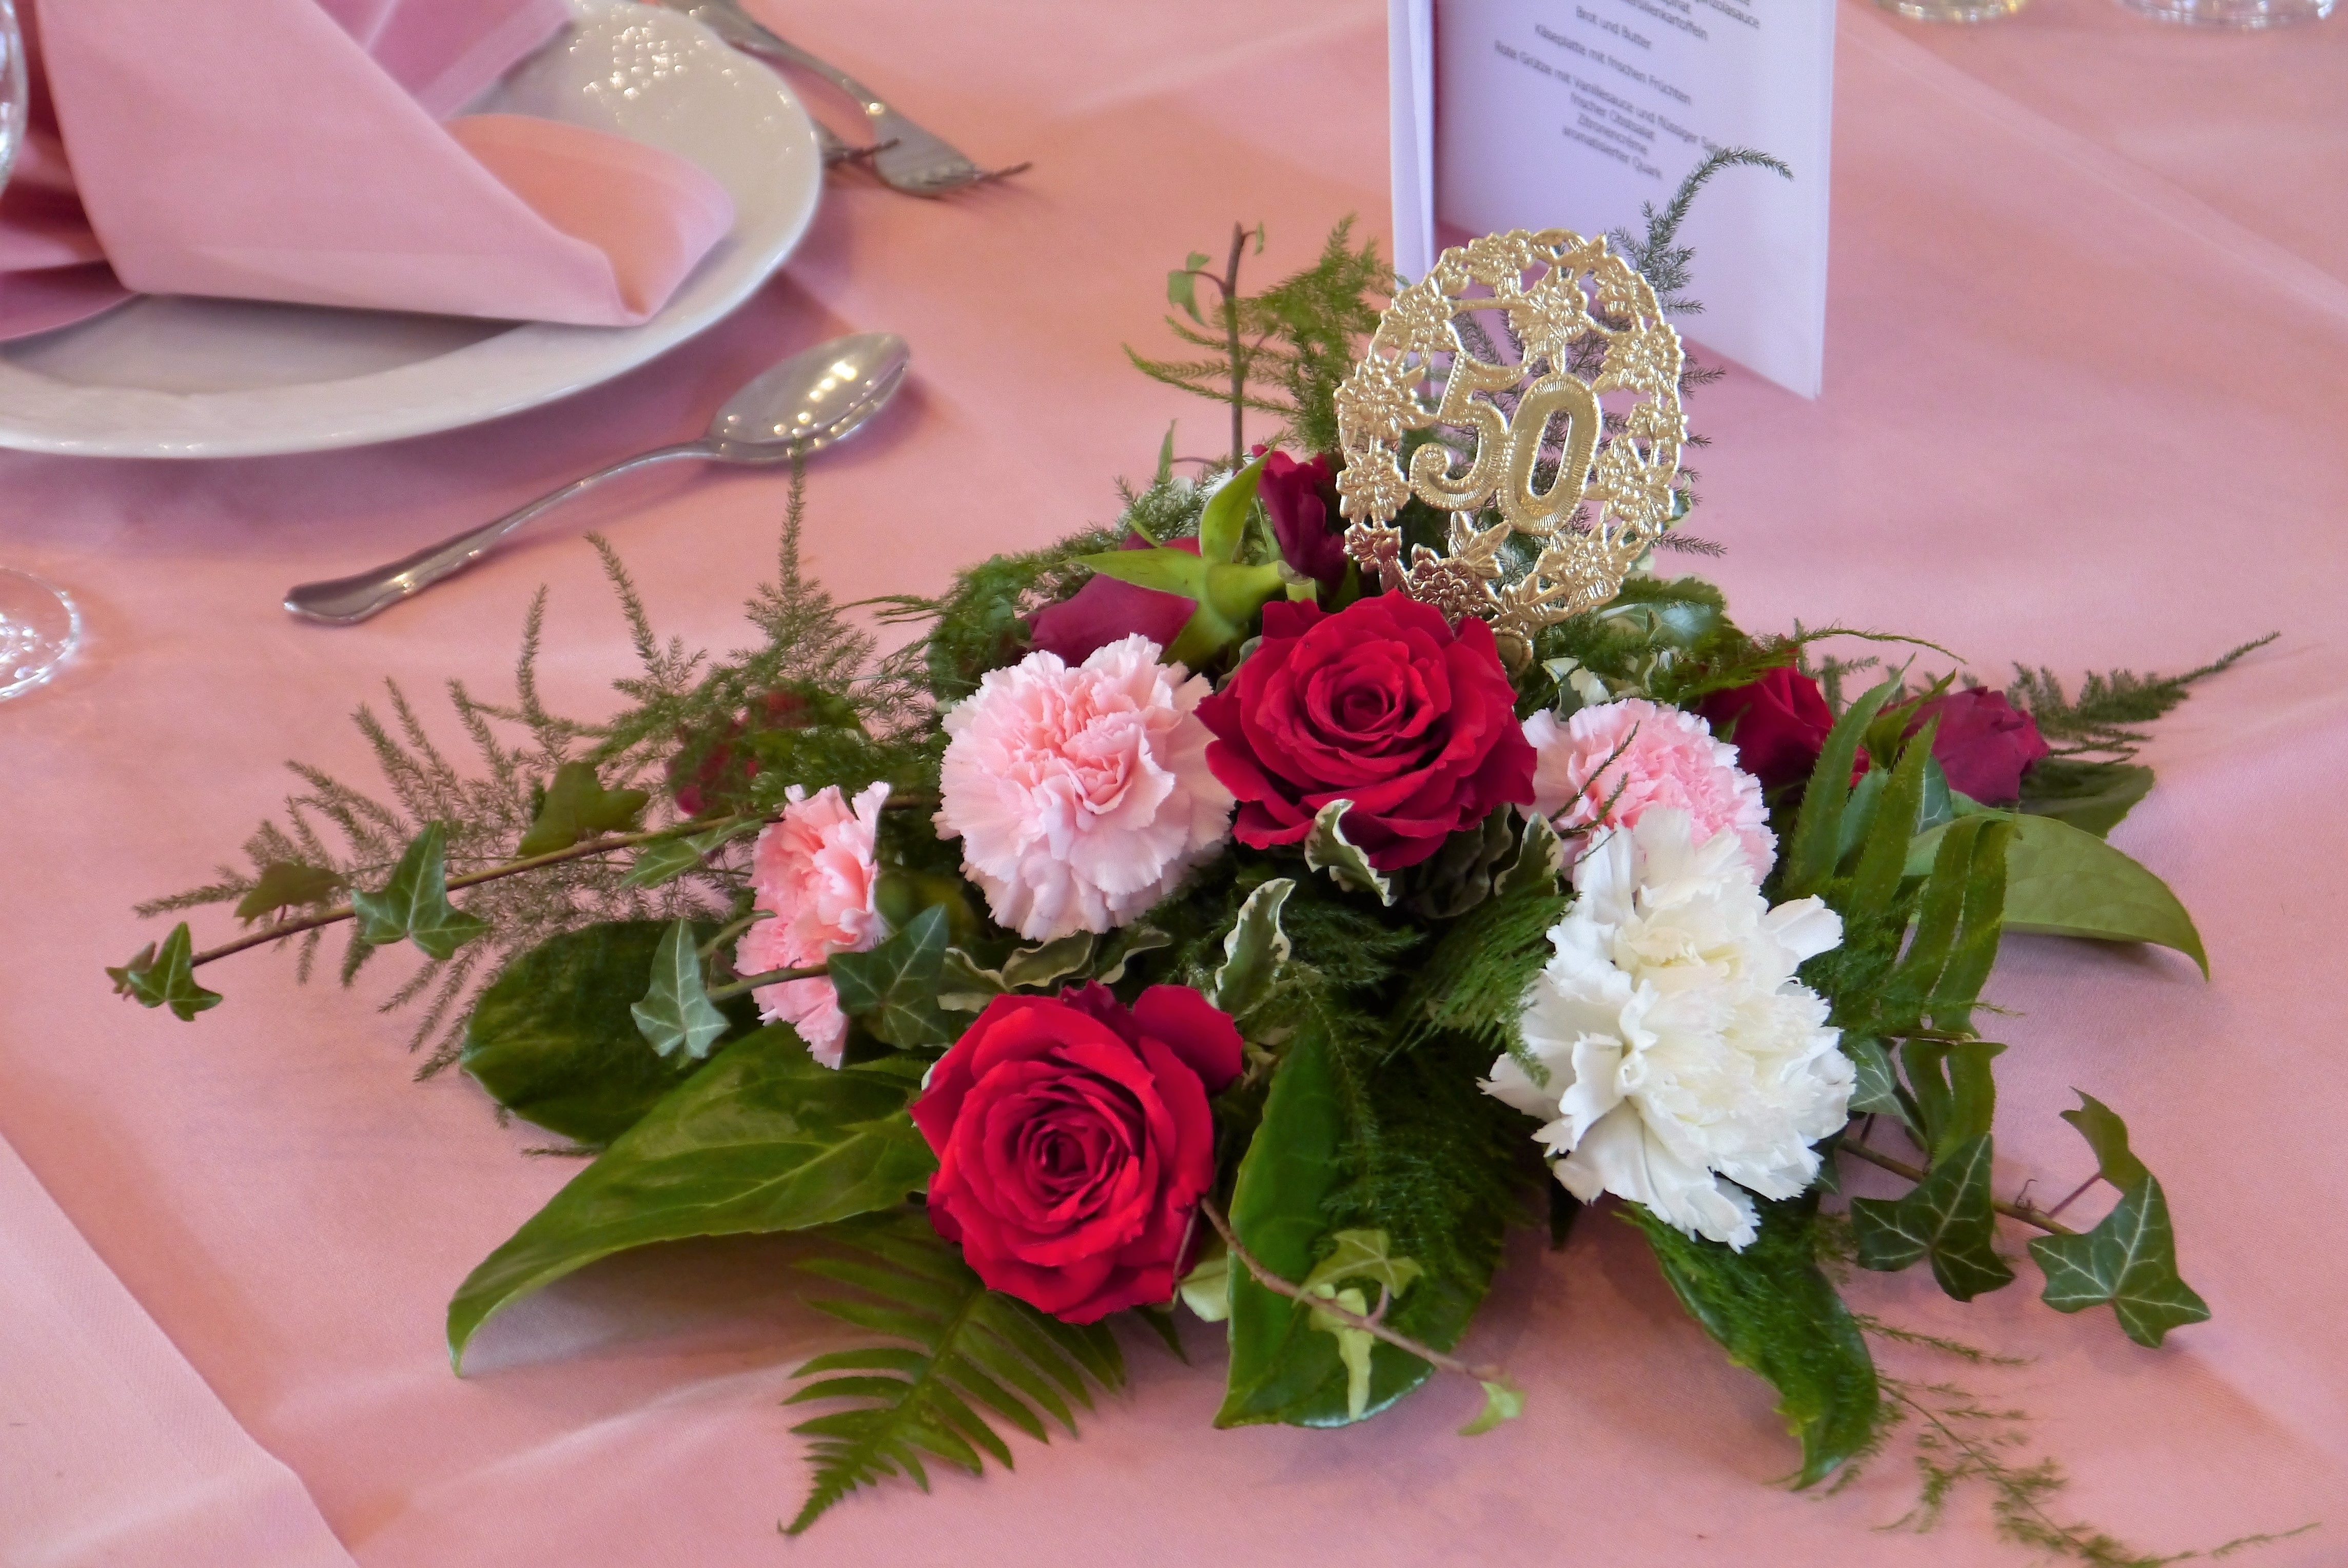
plant, flower, pink, wedding, deco, flowers, roses, art, strauss, floristry, cloves, flowering plant, flower bouquet, cut flowers, table decor, floral design, centrepiece, golden weddings, flower arranging